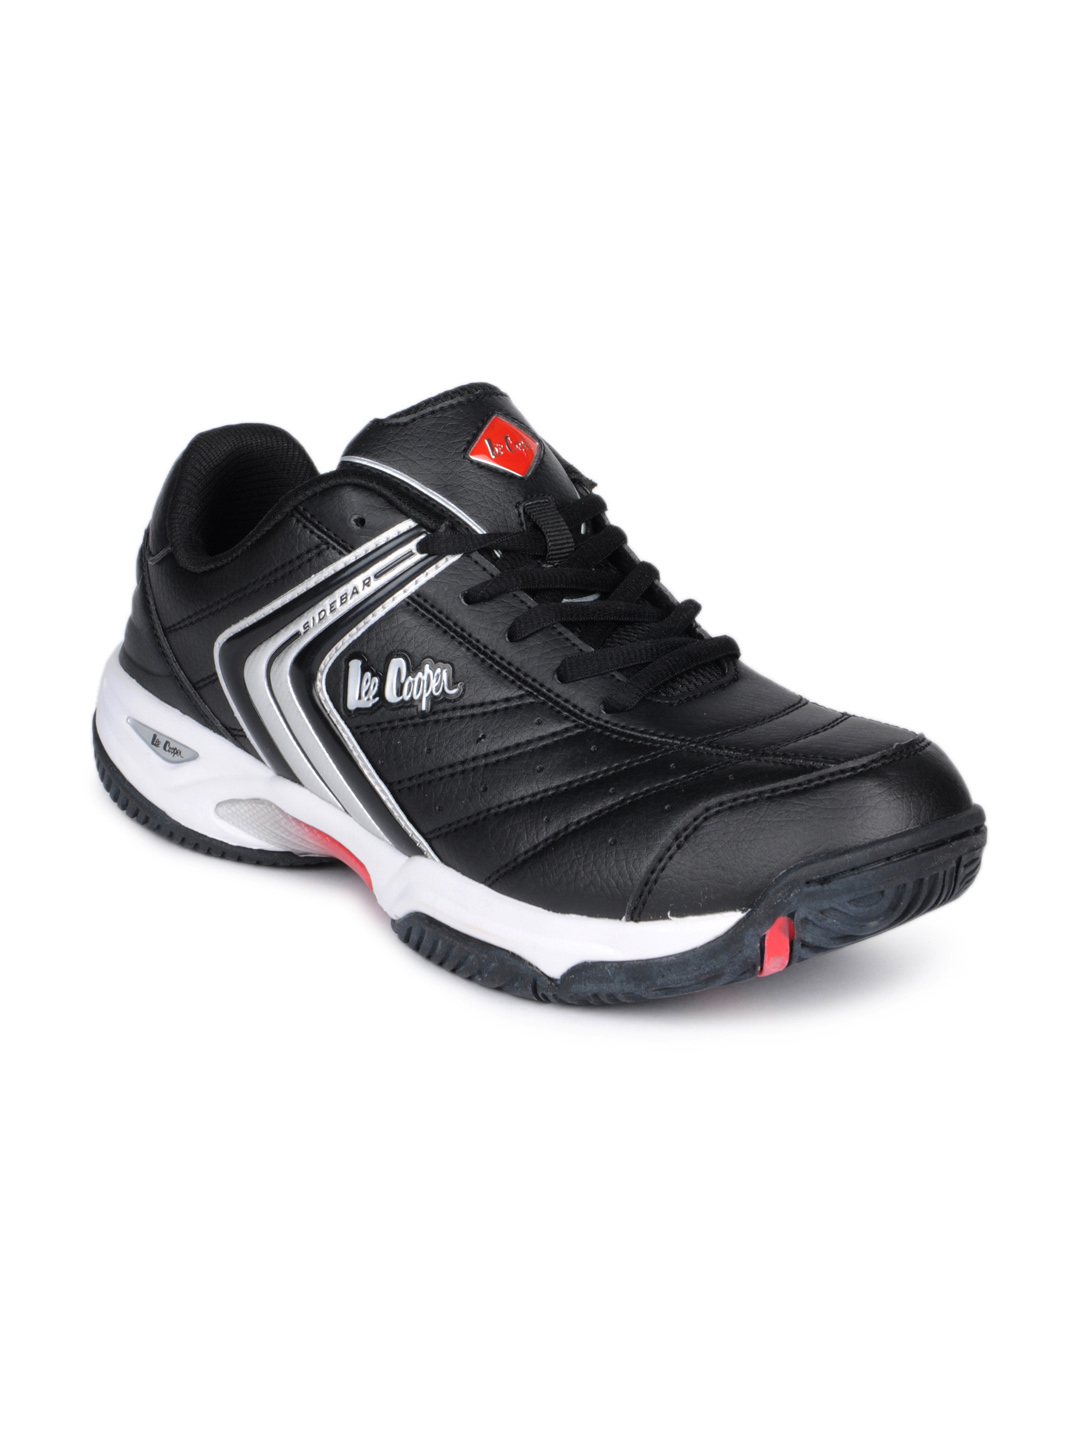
Lee Cooper Men Black Sports Shoes
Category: Footwear / Shoes / Sports Shoes
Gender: Men
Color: Black
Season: Summer 2012
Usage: Sports